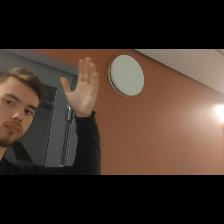
Label: Human